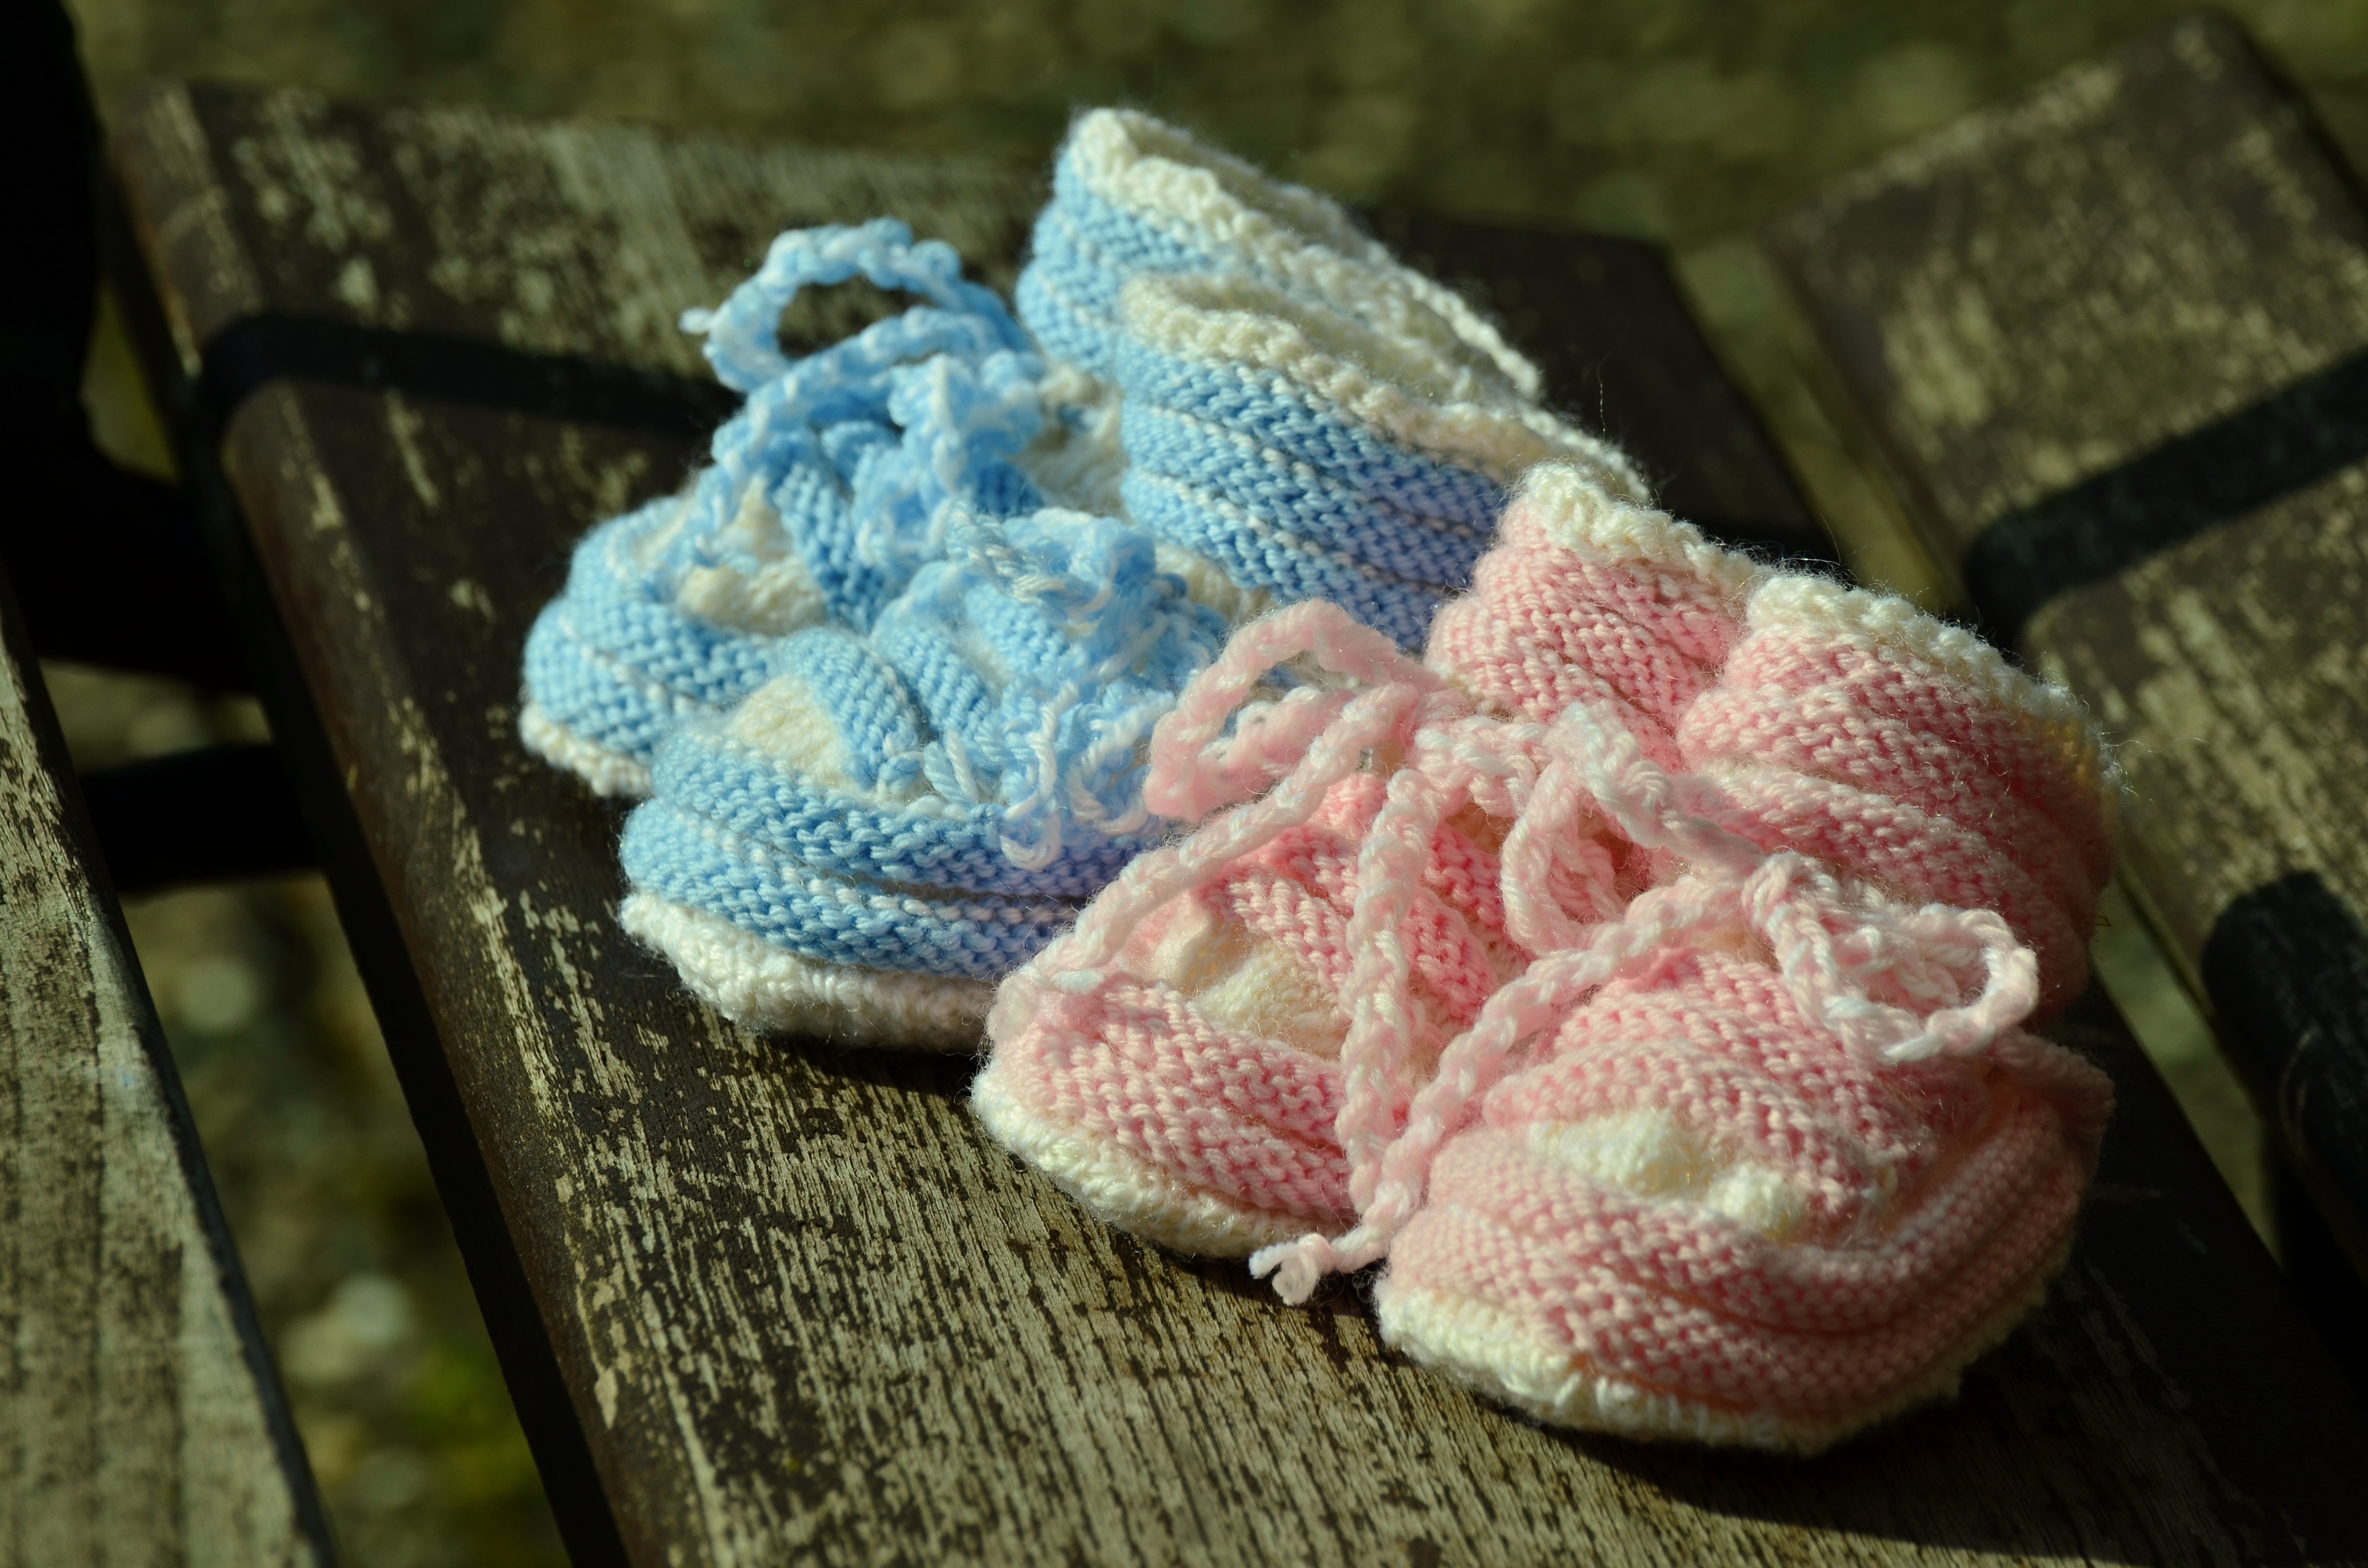
flower, gift, pattern, blue, clothing, pink, baby, wool, material, crochet, knitting, textile, art, design, knitted, greeting, twins, birth, baby shoes, hand labor, birth announcement